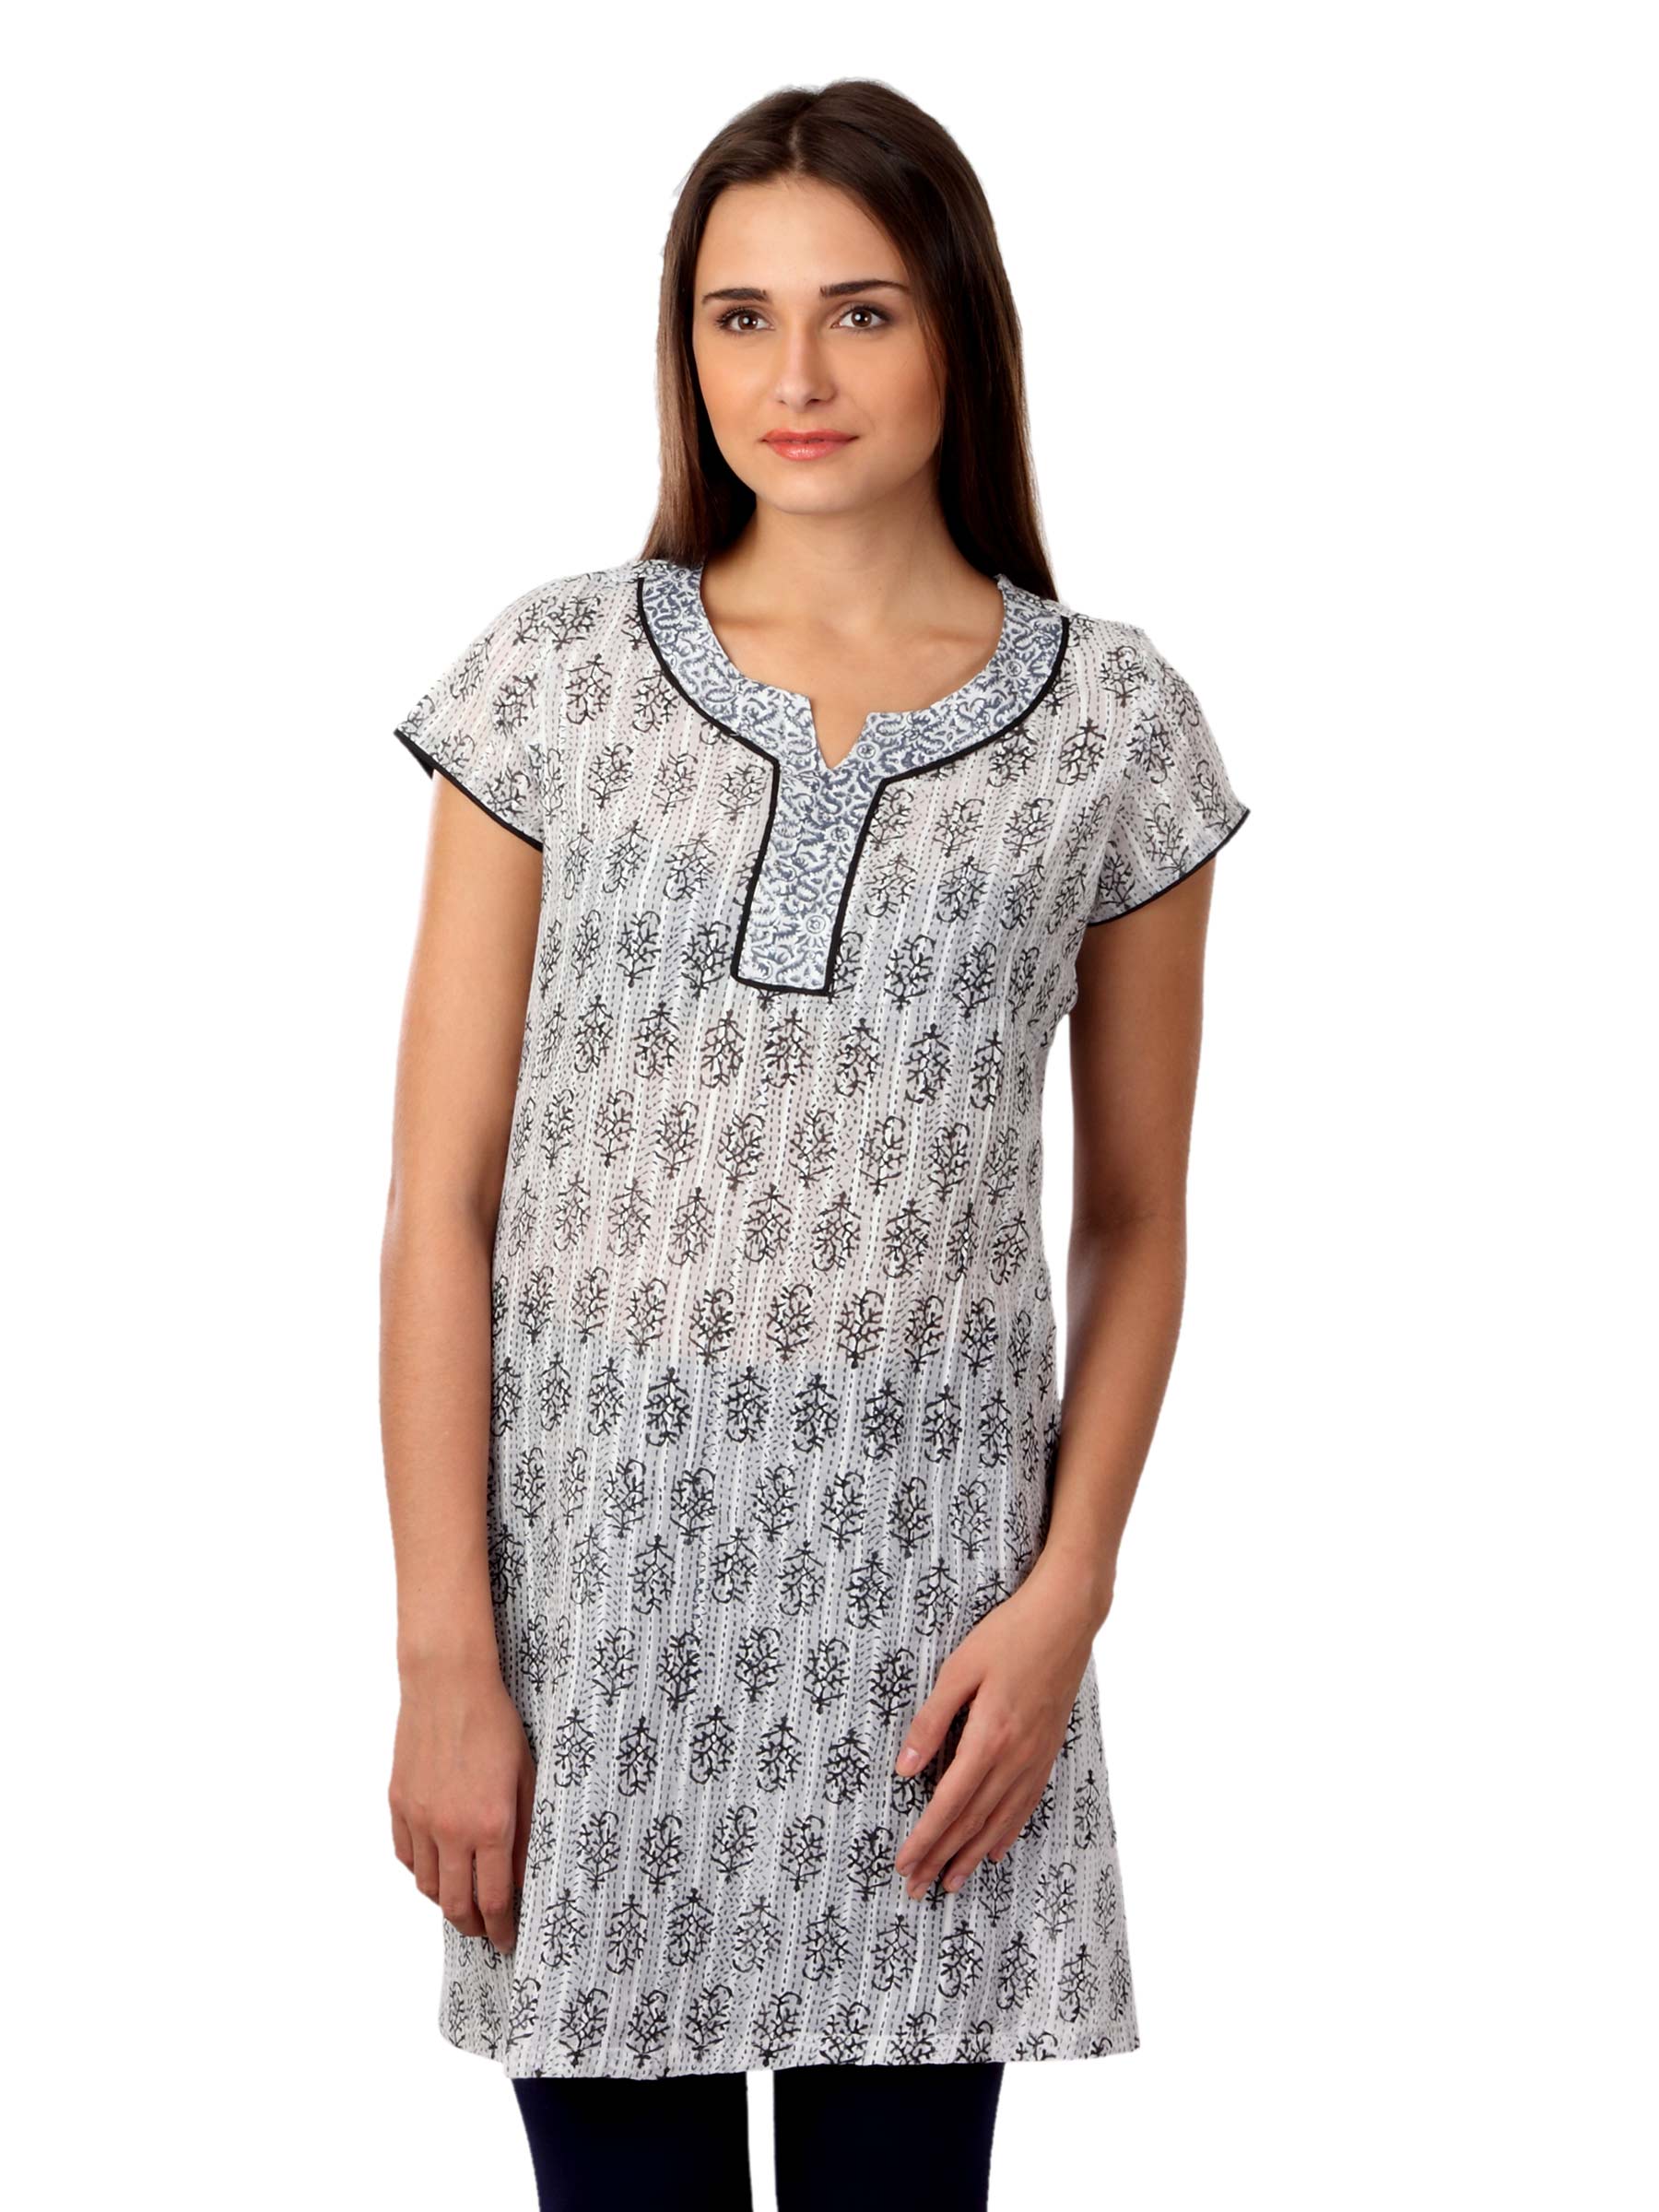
Diva Women White Kurta
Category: Apparel / Topwear / Kurtas
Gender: Women
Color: White
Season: Summer 2012
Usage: Ethnic